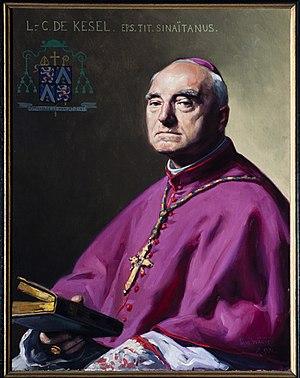
Leo-Karel De Kesel, né le 1ᵉʳ octobre 1903 à Adegem en Belgique et mort le 3 août 2001 à Gand en Belgique, est un évêque catholique belge du XXe siècle.